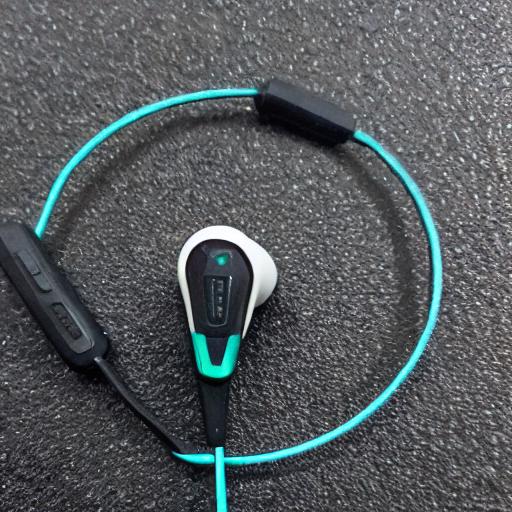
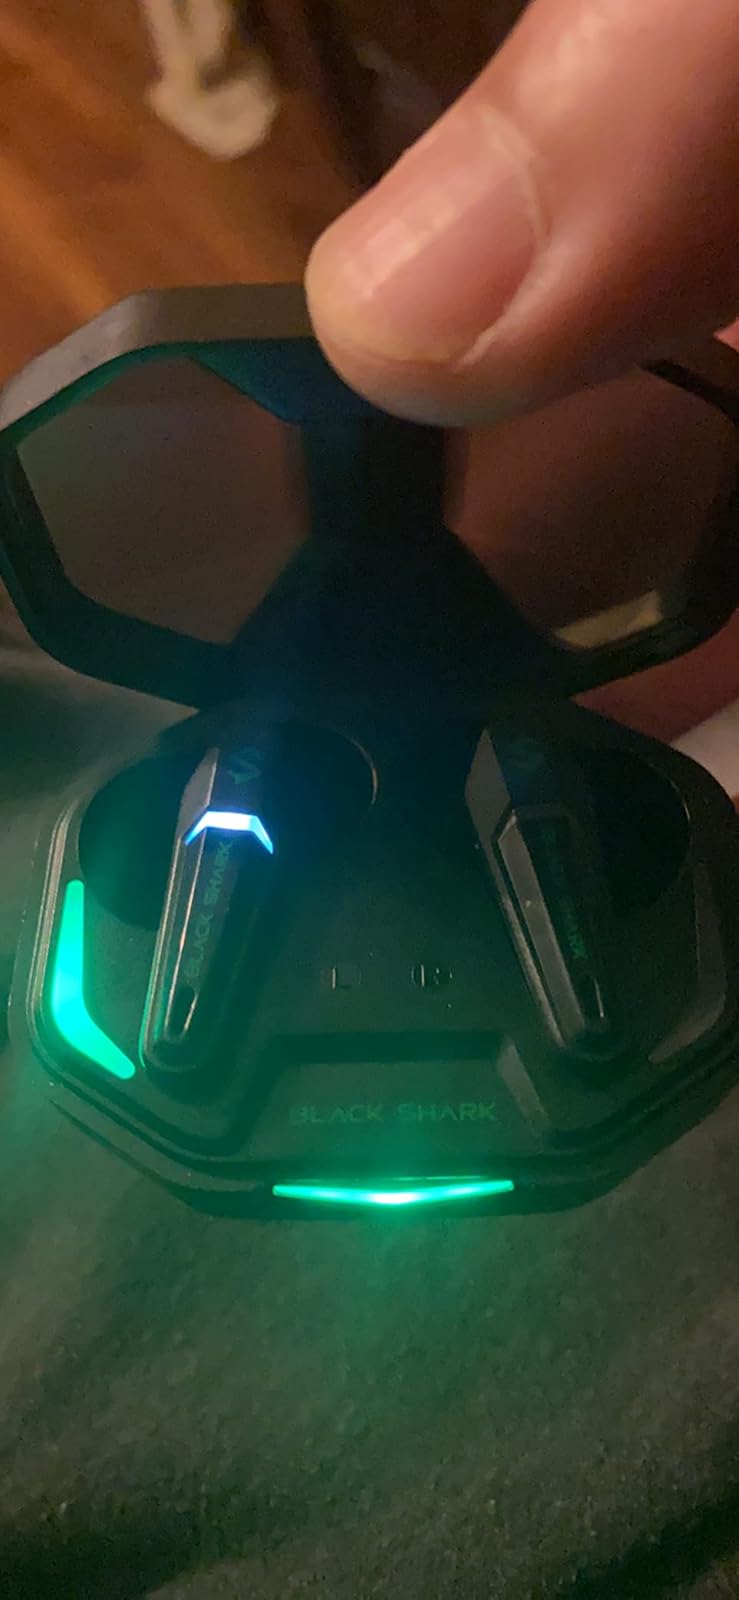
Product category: earbuds
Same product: no